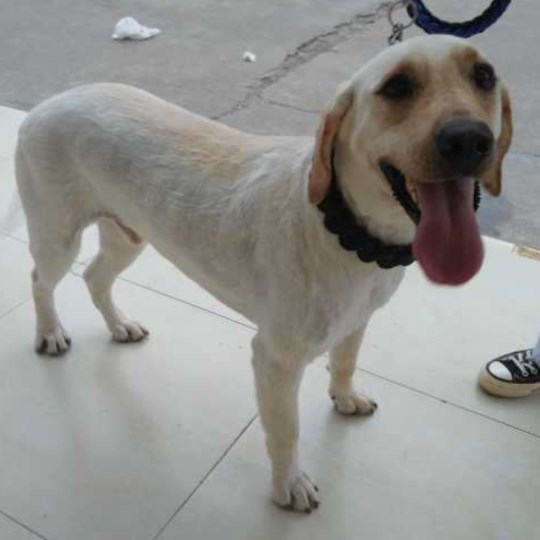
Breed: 3580-n000122-Labrador_retriever